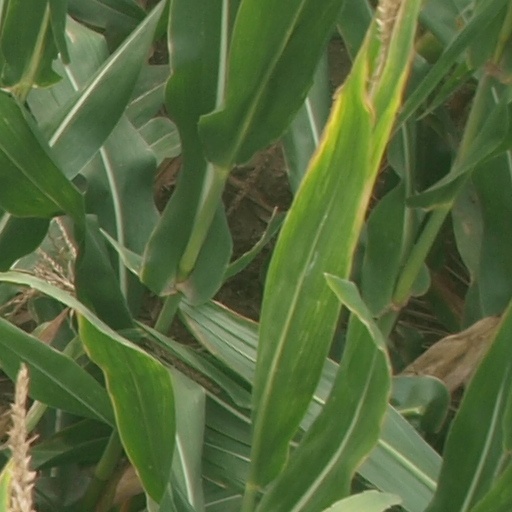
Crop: maize; corn